Action of 28 January 1945

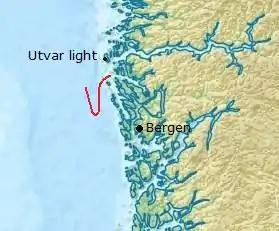
Approximate route of the German and Allied ships during the action

Contrary to British expectations, the commander of the 4th Destroyer Flotilla, Captain H.F. von Wangenheim, chose to take the faster route outside of the coastal islands. On the evening of 27 January, the destroyers were spotted and attacked by British aircraft whilst west of Sognefjord, but continued their voyage. Contact was made between the two naval forces at 00:48 am on 28 January. At this time, the 4th Destroyer Flotilla was proceeding south and was located about southwest of the Utvær lighthouse and northwest of Bergen. The sea was calm and visibility was excellent due to a full moon. The British and German forces spotted each other simultaneously; at the time the cruisers were about west of the 4th Destroyer Flotilla. Upon sighting the destroyers, the British ships fired star shells to illuminate the area and turned to the south on a course parallel to that of the German ships.